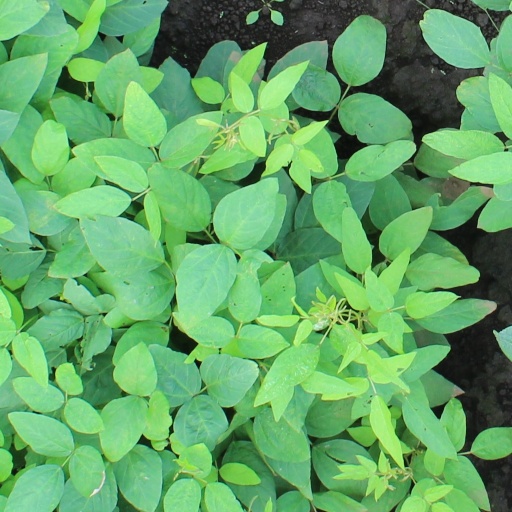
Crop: soybean